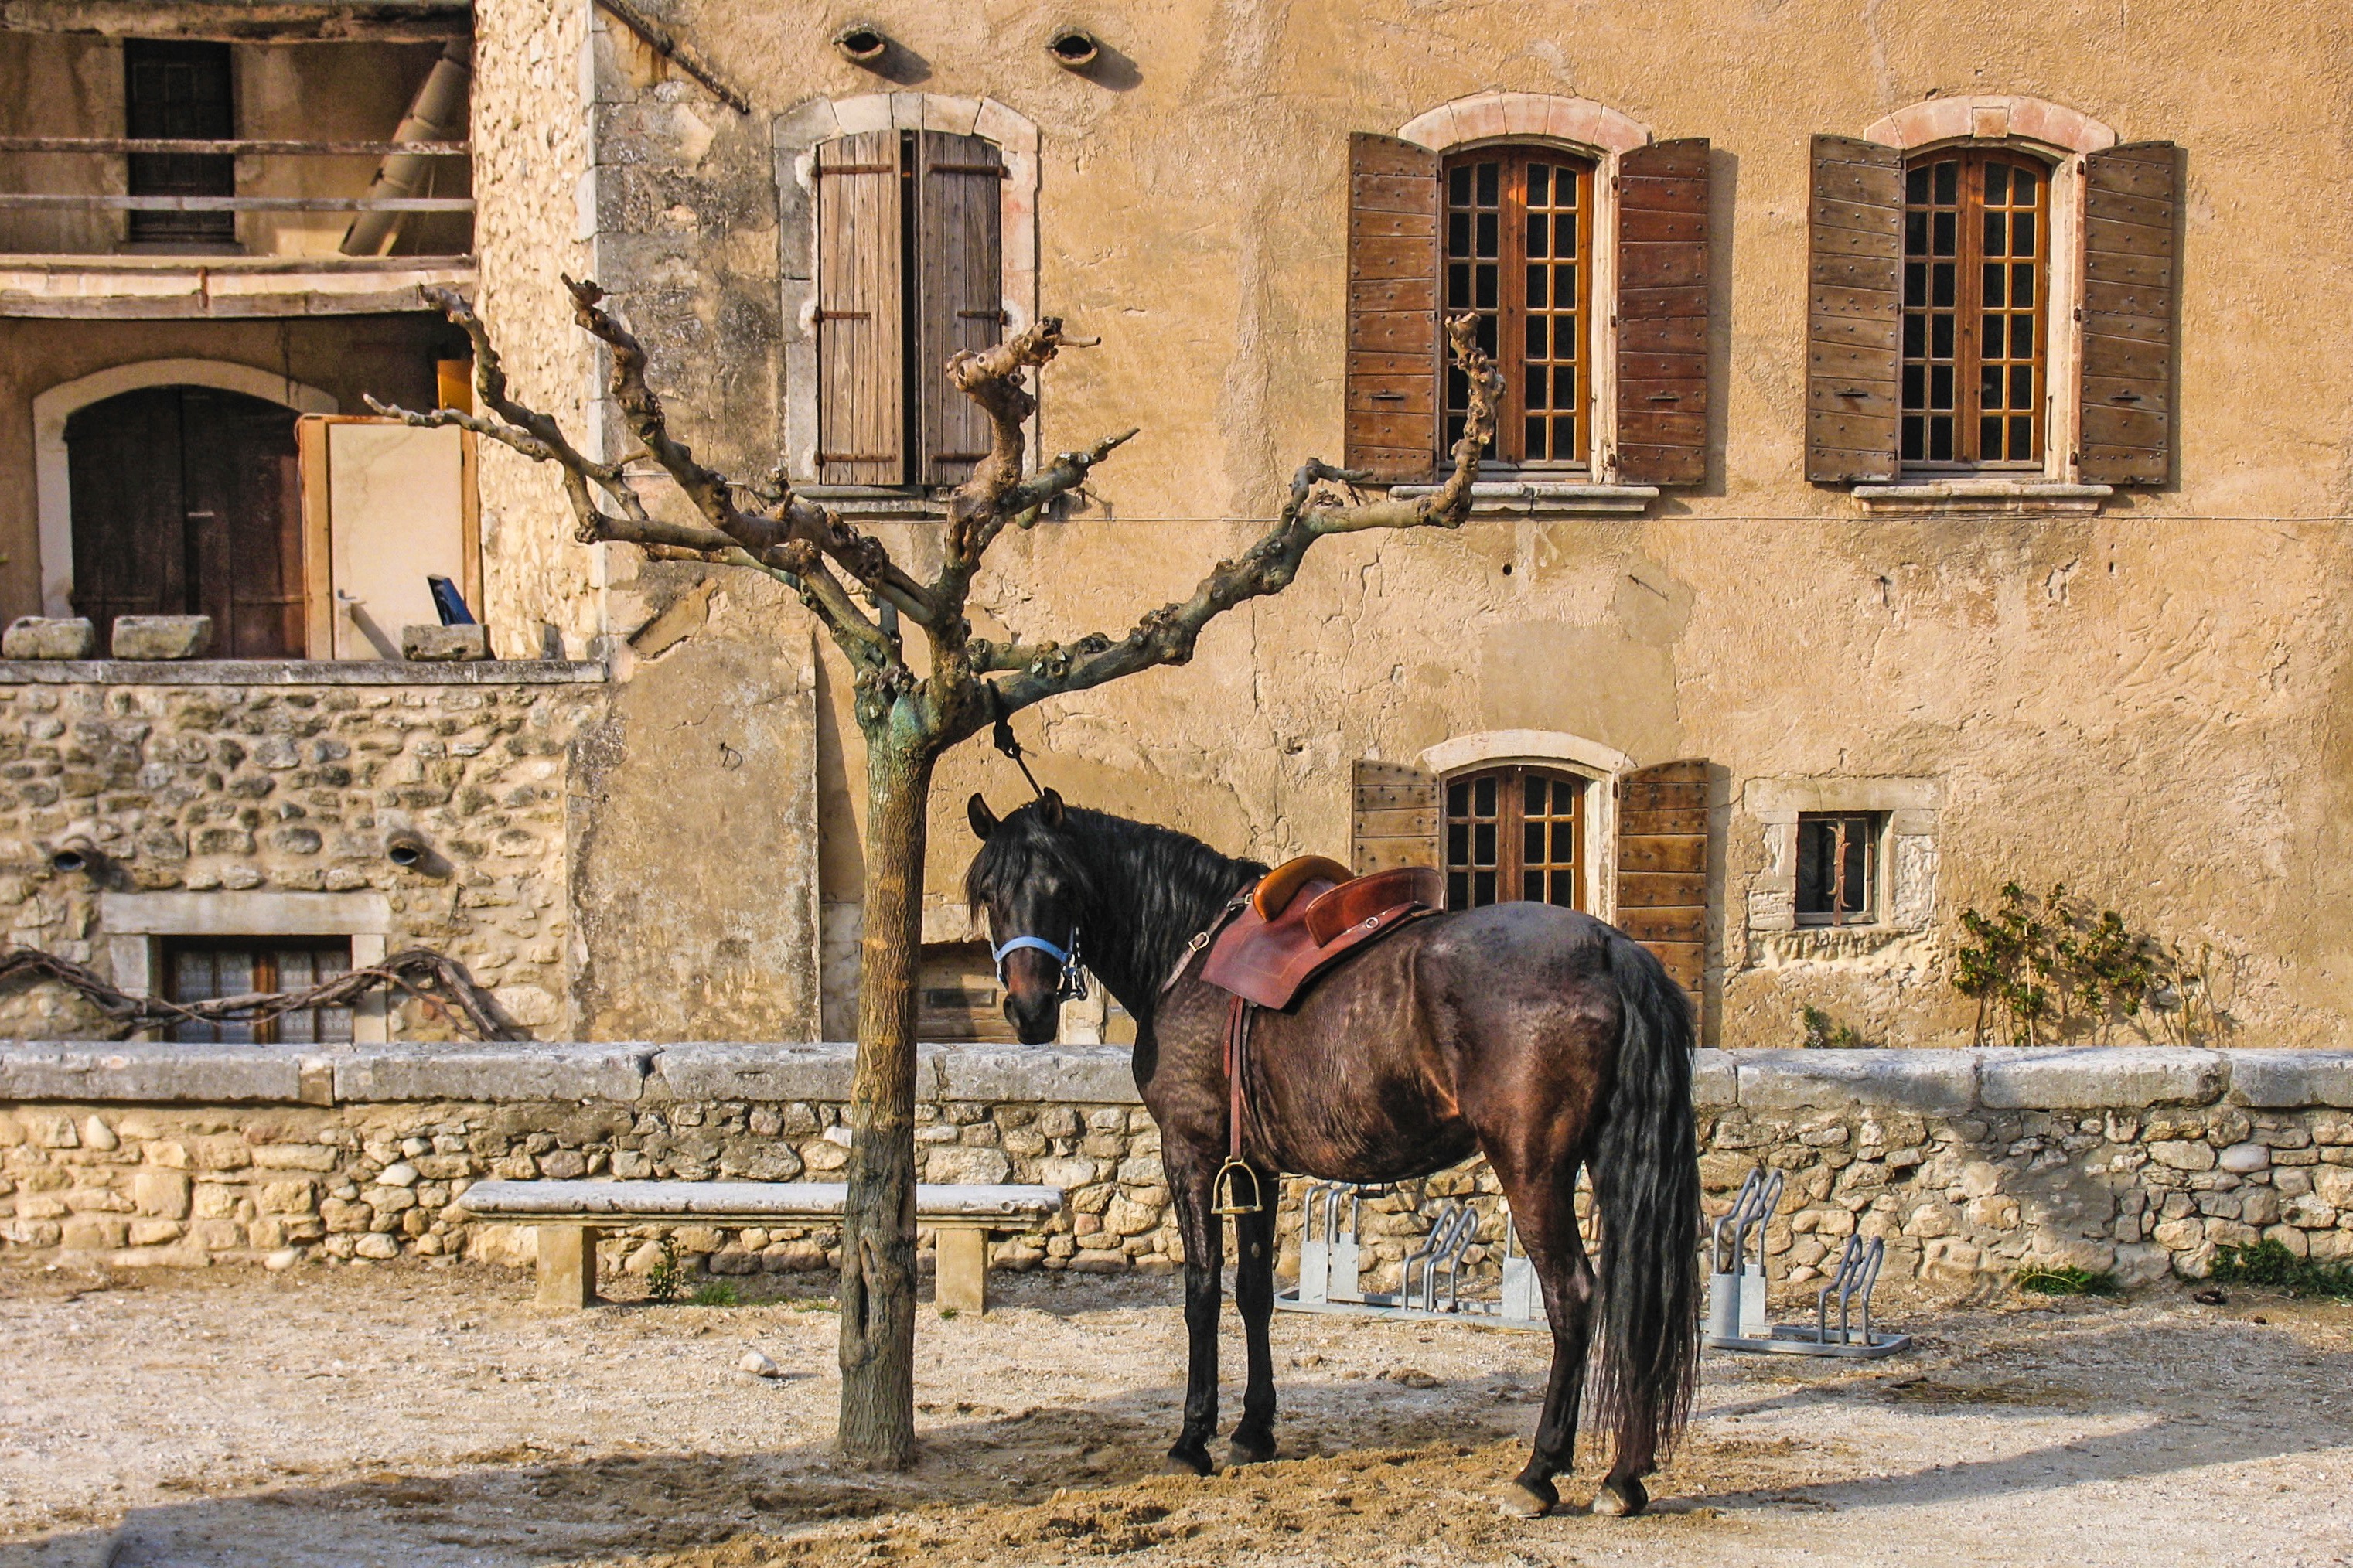
horse, brown, provence, connected, pack animal, saddled, ancient history, horse like mammal